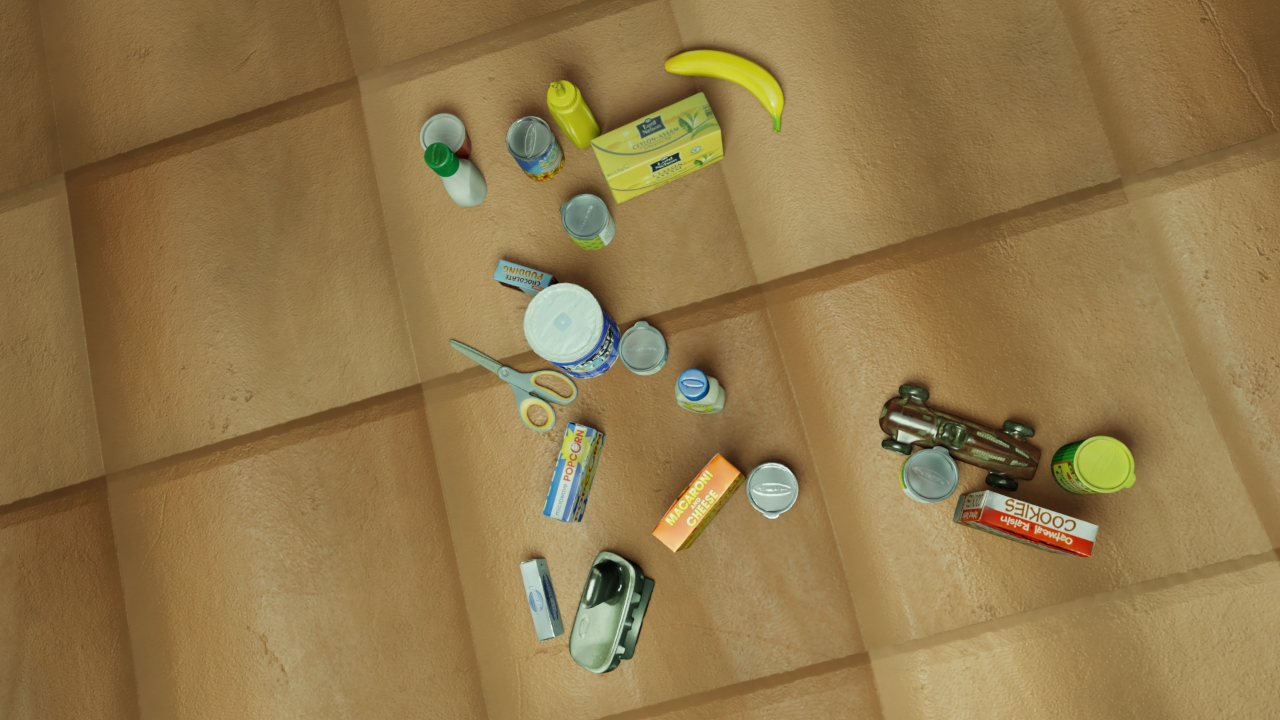
Question:
What are the five normalized (x, y) points between 0 and 1 in the image that outline the grasp plane for the box of oatmeal-raisin cookies? Your answer should be as Grasp center: [], Left finger base: [], Right finger base: [], Left finger tip: [], Right finger tip: [].
Answer: Grasp center: [0.835156, 0.731944], Left finger base: [0.81875, 0.793056], Right finger base: [0.851562, 0.672222], Left finger tip: [0.80625, 0.793056], Right finger tip: [0.838281, 0.676389]